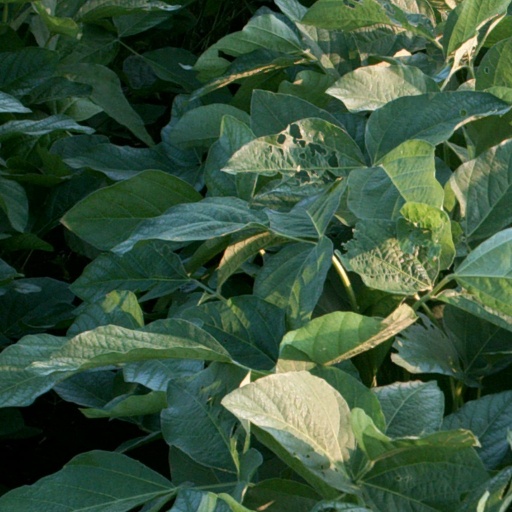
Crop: soybean